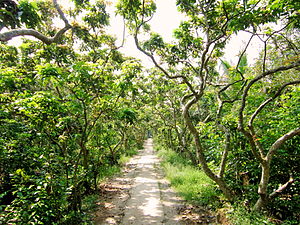
Longan / Galleri
Biotop.
Longan er navnet på et træ og dettes frugter. Træet stammer oprindeligt fra det sydlige Kina men nu findes det også i Sydøstasien og Indonesien. Træet bærer frugter på samme tidspunkt som litchi.